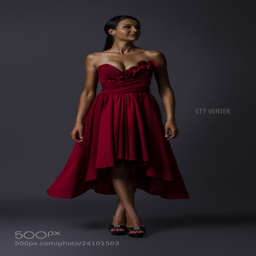
the girl in the red dress